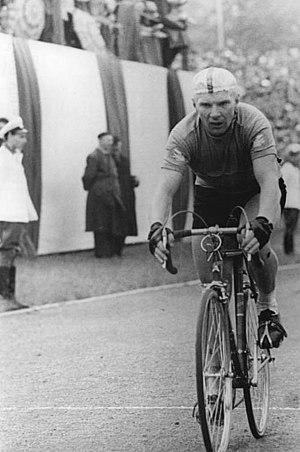
Alexeï Stepanovitch Petrov, né le 22 mars 1937 à Léningrad / Saint-Pétersbourg, mort à Moscou en mars 2009, était un coureur cycliste soviétique qui s'est illustré notamment à la Course de la Paix au début des années 1960
La Course de la Paix est une épreuve cycliste à étapes, créée en 1948. Organisée par les quotidiens des partis communistes polonais Trybuna Ludu et tchécoslovaque Rudé Právo, la course se dispute jusqu'en 1951 entre Varsovie et Prague. En 1952, le journal Neues Deutschland, organe du Parti socialiste unifié d'Allemagne se joint à l'organisation. Désormais, la Course de la Paix alterne ses départs et ses arrivées entre les trois capitales, Berlin, Prague et Varsovie. Cette organisation dure jusqu'en 1984. En 1985 et 1986, les soviétiques sont associés à l'organisation de la course : le quotidien la Pravda devient coorganisateur et les départs sont donnés de Moscou puis de Kiev. Elle reprend en 1987 son parcours traditionnel, entre Berlin, Prague et Varsovie, et célèbre son 40ᵉ anniversaire en réunissant au départ de Berlin 156 coureurs répartis en 26 équipes venues de 3 continents. C'est son apogée. La première page du règlement de la Course de la Paix définit l'objectif de l'épreuve :